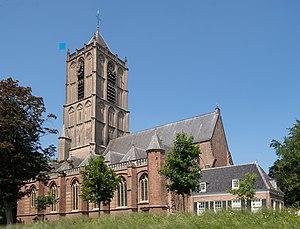
Tiel est une ville et commune néerlandaise, située dans la province de Gueldre. Il s'agissait vers l'an mil d'un des grands ports fluviaux des Pays-Bas, plate-forme commerciale entre le Saint Empire et les Îles Britanniques.